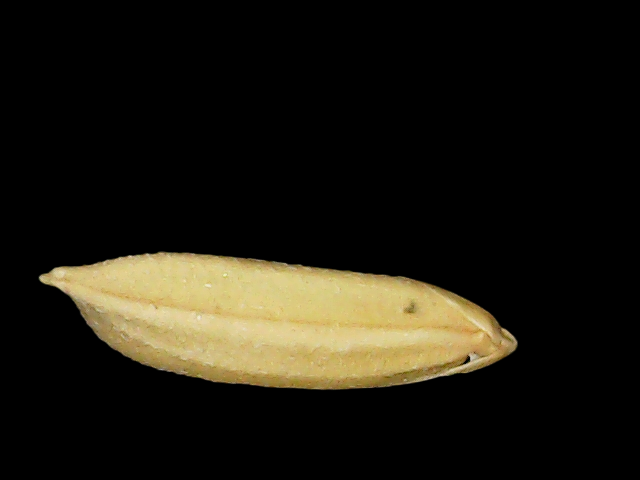
Rice variety: Binadhan24